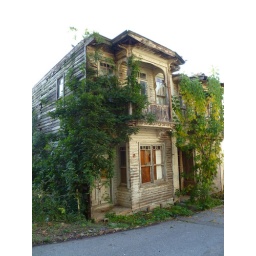
forgotten wooden house in Burgazada